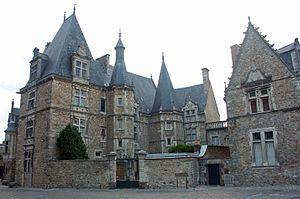
Le Vieux Mans, dont la dénomination de marketing touristique Cité Plantagenêt a été proposée et retenue en 2003, est le centre médiéval historique de la ville du Mans anciennement Vindunum.